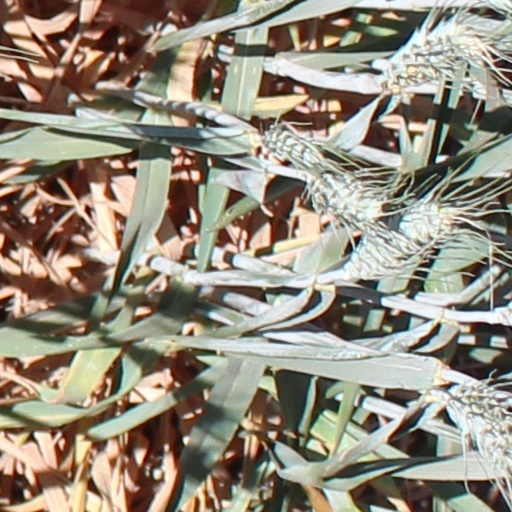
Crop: wheat